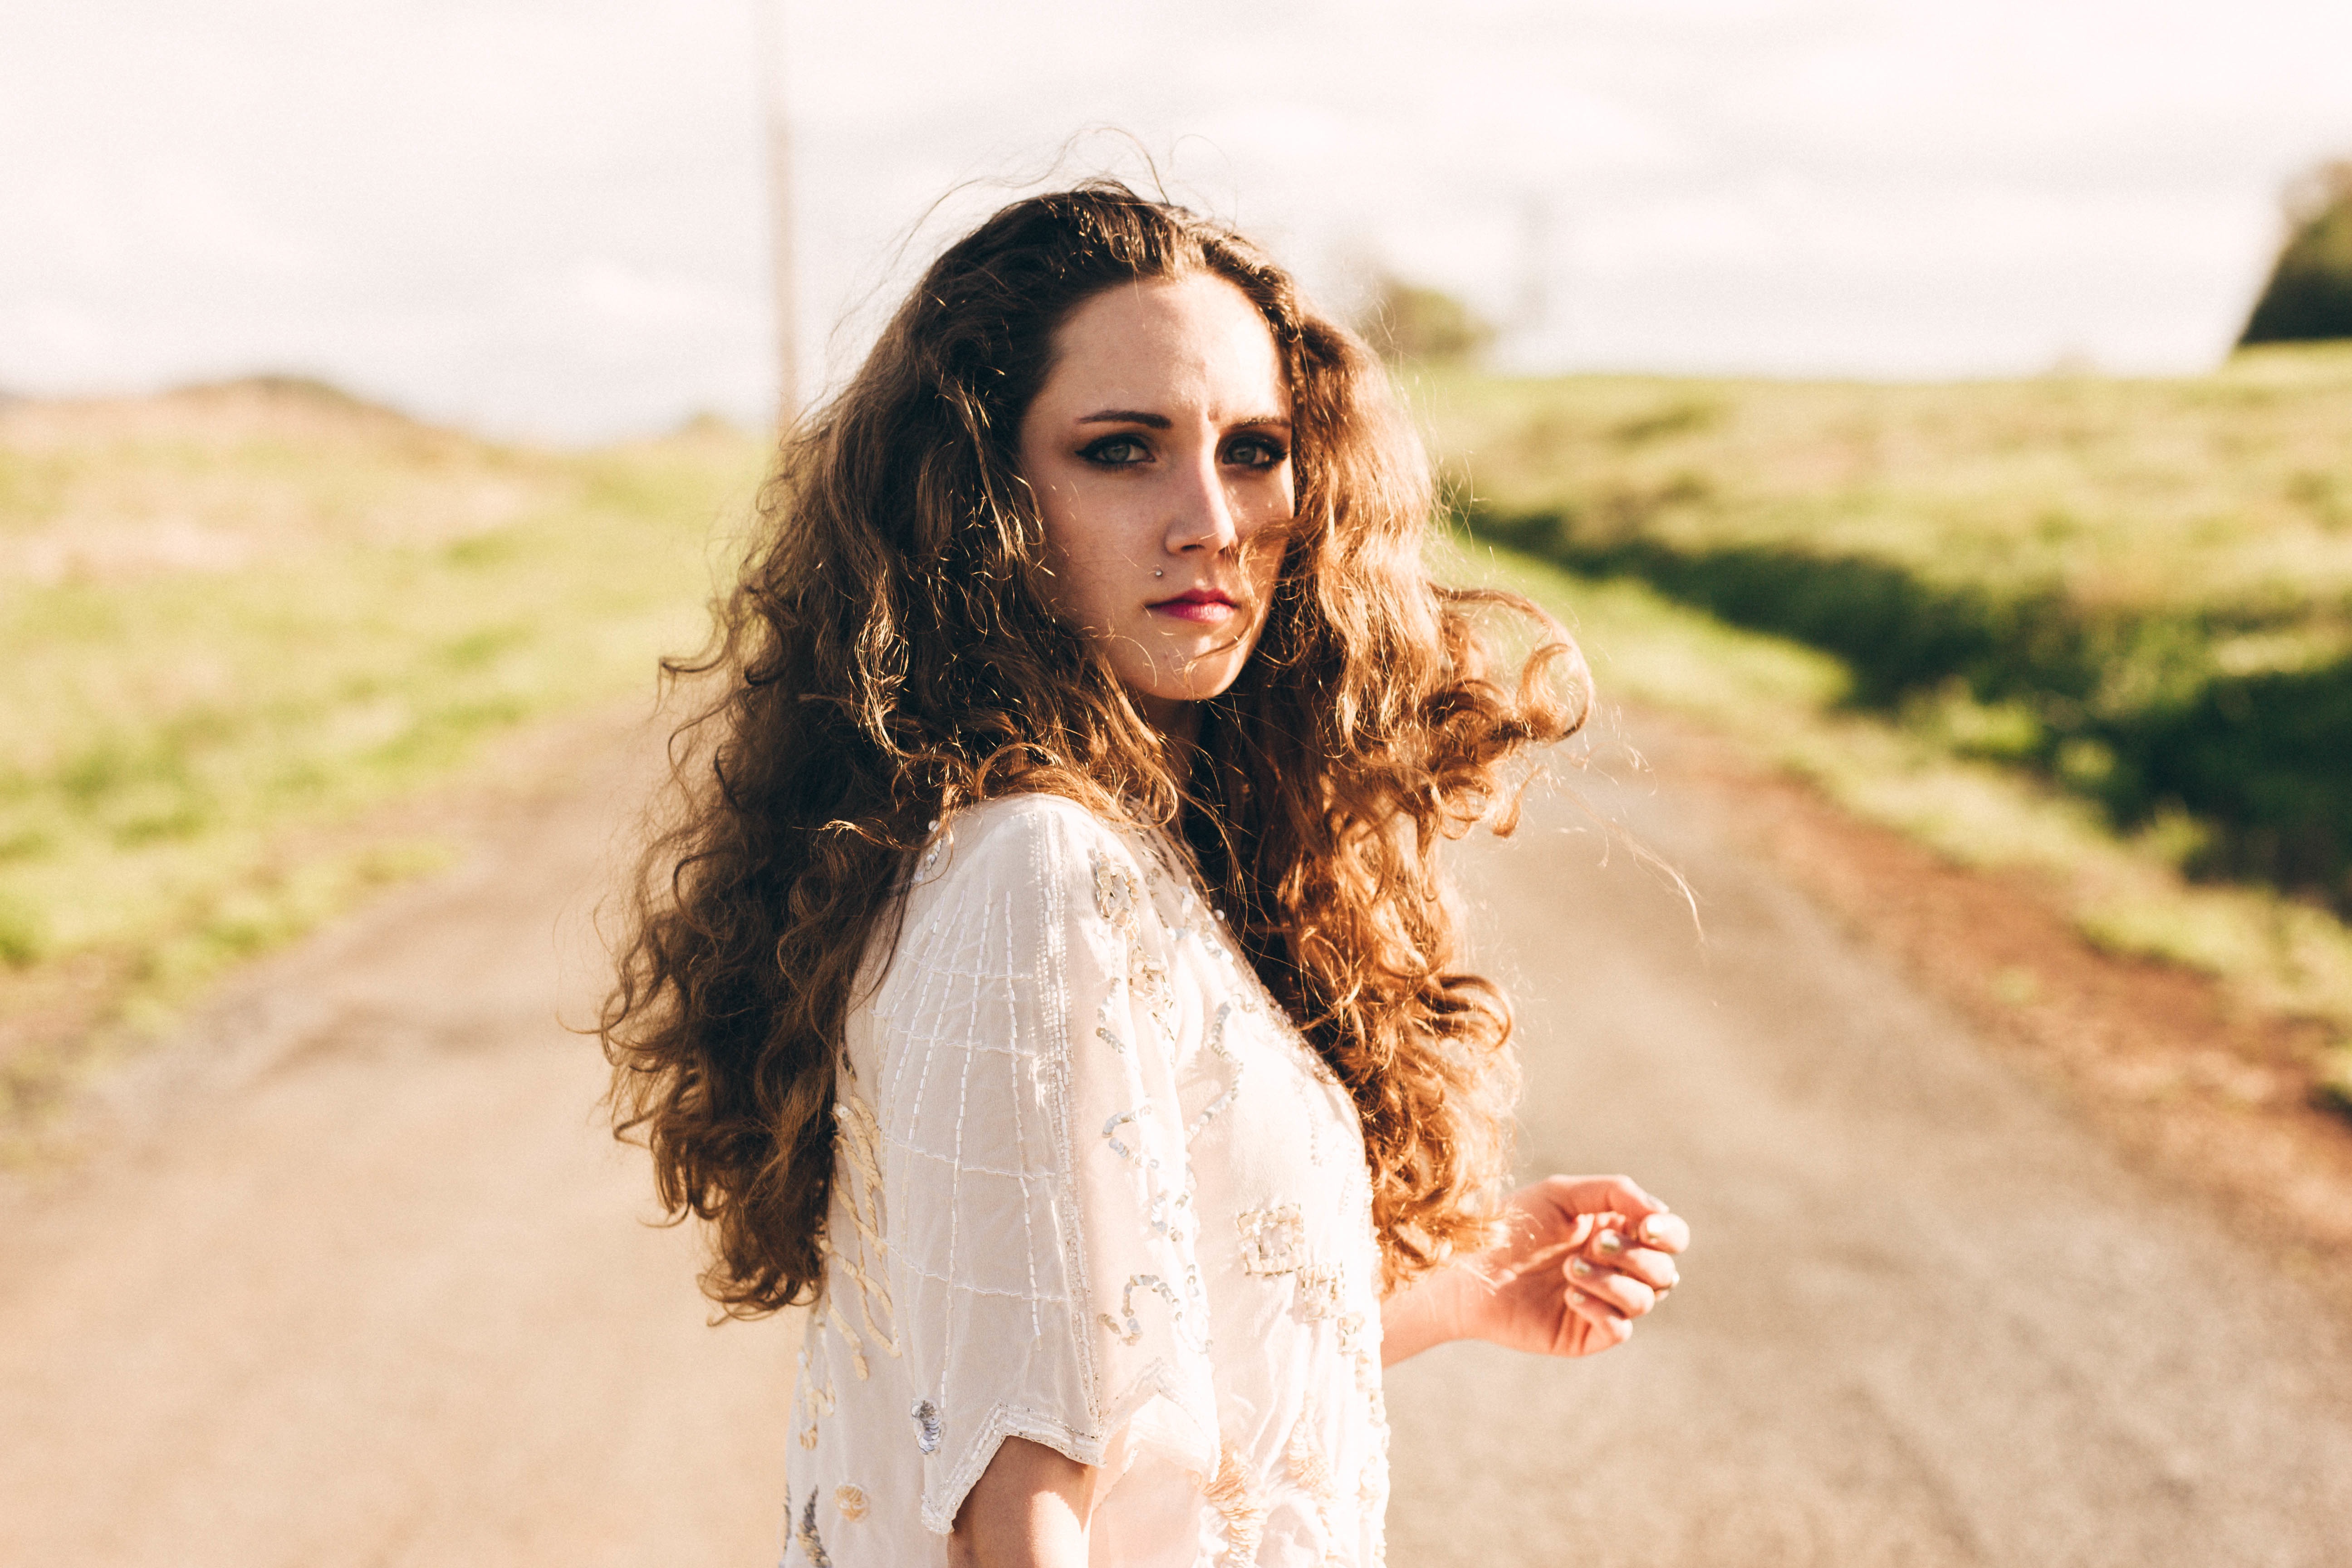
person, girl, woman, photography, portrait, model, spring, fashion, lady, bride, long hair, ceremony, dress, photograph, beauty, photo shoot, portrait photography